Domestic Violence Offender Gun Ban

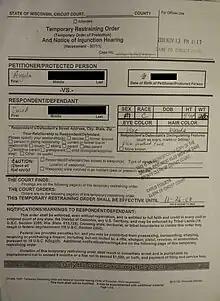
Restraining order noting the potential firearms ban

The Violence Against Women Act of 1994 included a provision restricting respondents to final protective orders from possessing, receiving, transporting, or shipping firearms or ammunition. For restrictions arising from a restraining order there are several requirements before the restrictions apply as follows: